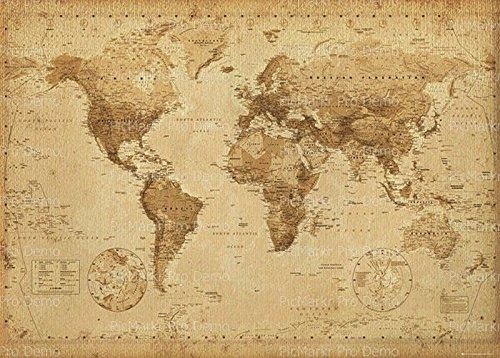
Item Name: Old World Map Edible Icing image Cake Toppers
Bullet Point 1: A fast and simple way to add to your birthdays and occasions. Just peel the back off of your edible image and lay flat on your previously frosted cake. Watch as it absorbs and creates a brillant design that both children and adults will love. Instructions for placement on cake are included. You may store your image, laying flat, up to one year.
Bullet Point 2: Gluten Free! Soy Free! Trans-Fat Free! No Known Allergens! No Peanut Products Added! Printed on high quality edible icing paper (not wafer or rice paper)
Product Description: Edible icing art is a great way to make a cake and cupcakes look fantastic and professional. These are an easy and inexpensive way to make your cake look like a masterpiece. All icing images come with instructions . Simply remove the edible icing art from backing and place on top of freshly iced cake or cupcakes. After 15 to 25 minutes the edible icing art will blend with the frosting to give your cake a professional look
Value: 1.0
Unit: Count

Price: 14.54